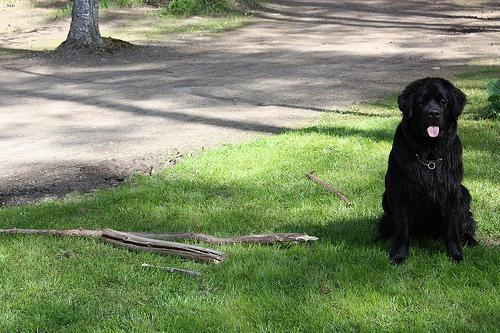
newfoundland